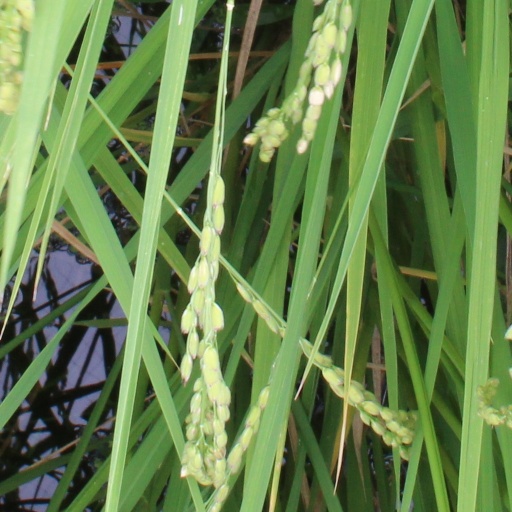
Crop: rice